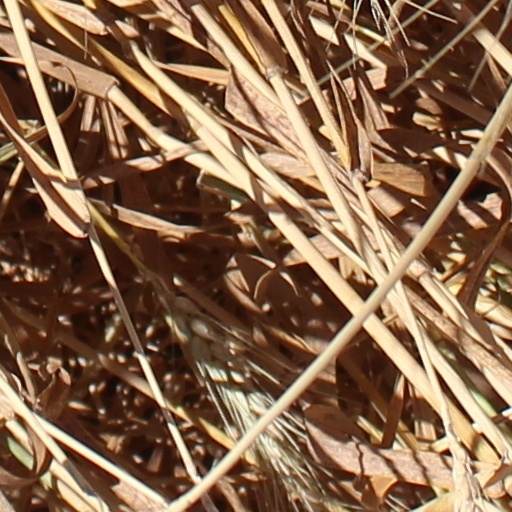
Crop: wheat